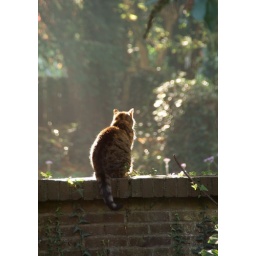
Our old fat cat sitting on our garden wall in Utrecht, the Netherlands